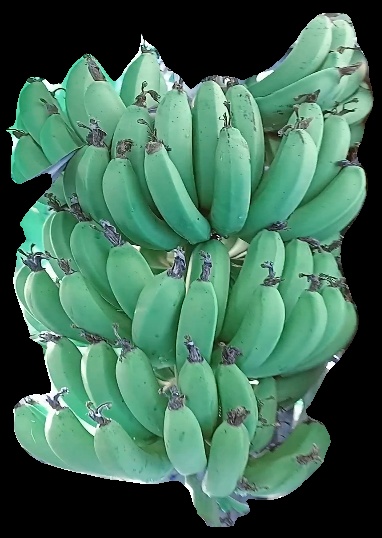
Variety: pachbale
Grade: grade1